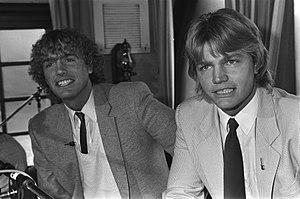
Les frères Rob et Ferdi Bolland sont des producteurs de musique néerlandais. Ils ont notamment produit l'album de Falco, Falco 3.